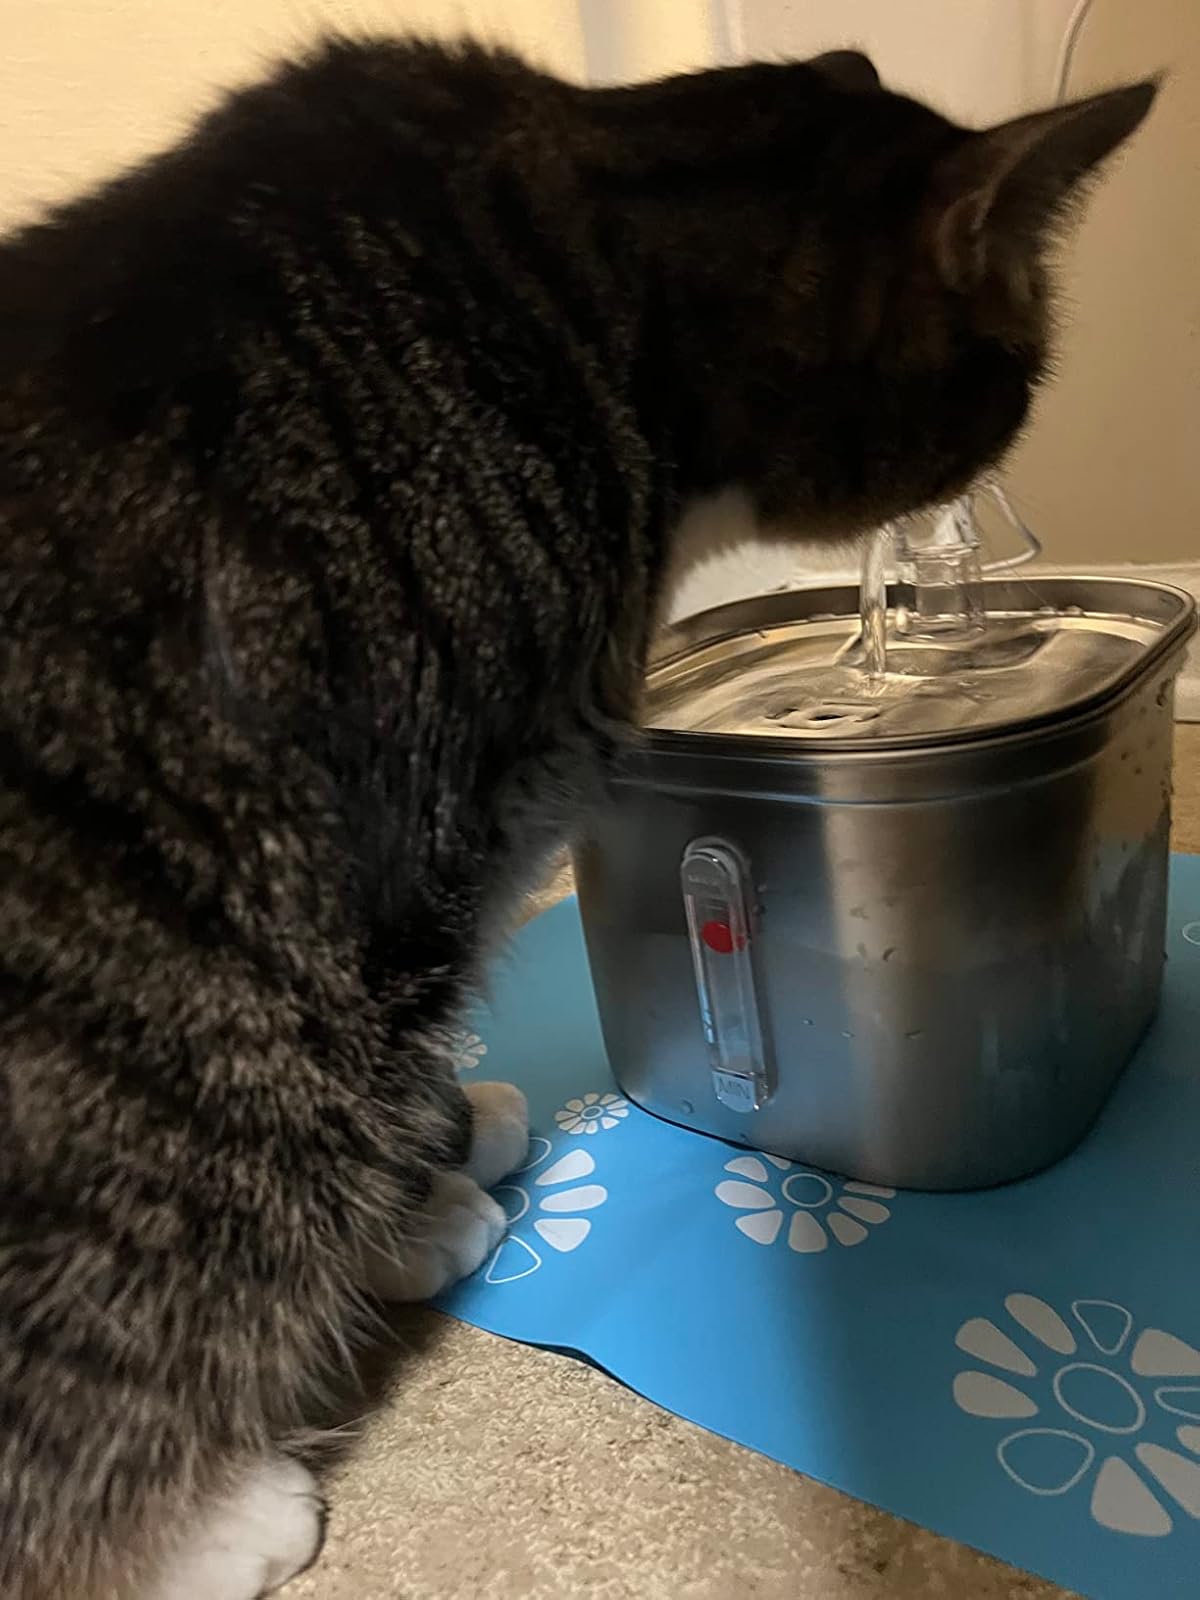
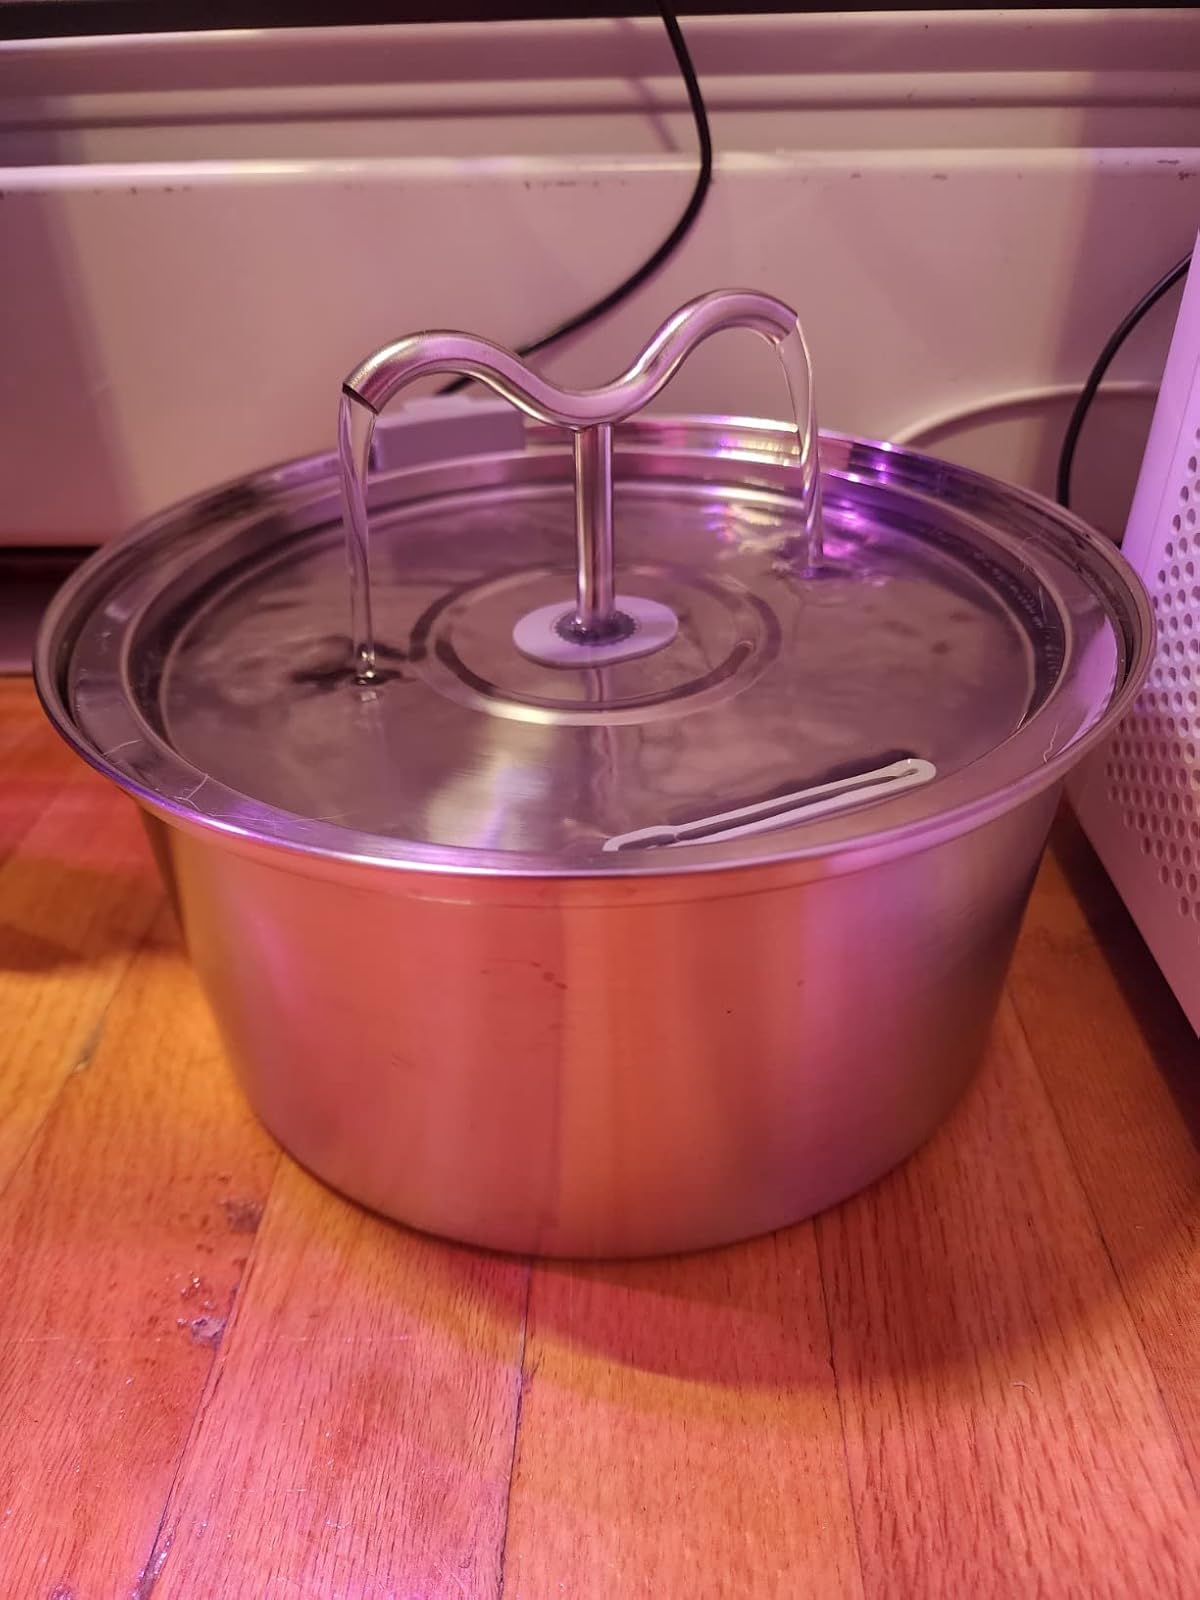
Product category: items_bowl
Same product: no